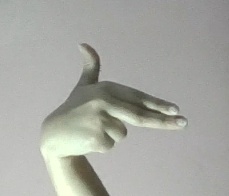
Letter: ghain